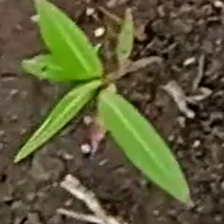
Weed species: Moti_dudhi(Euphorbia_geneculata_L)